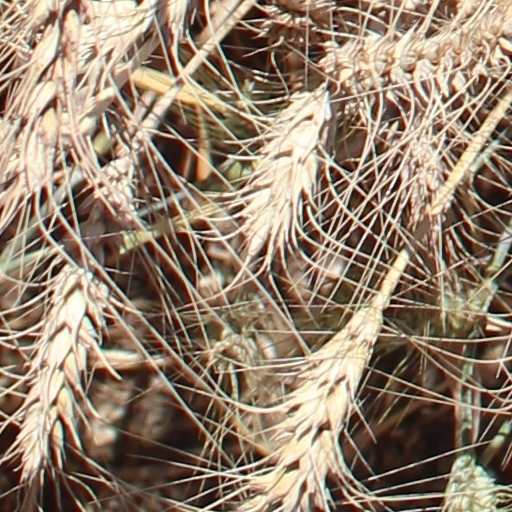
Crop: wheat